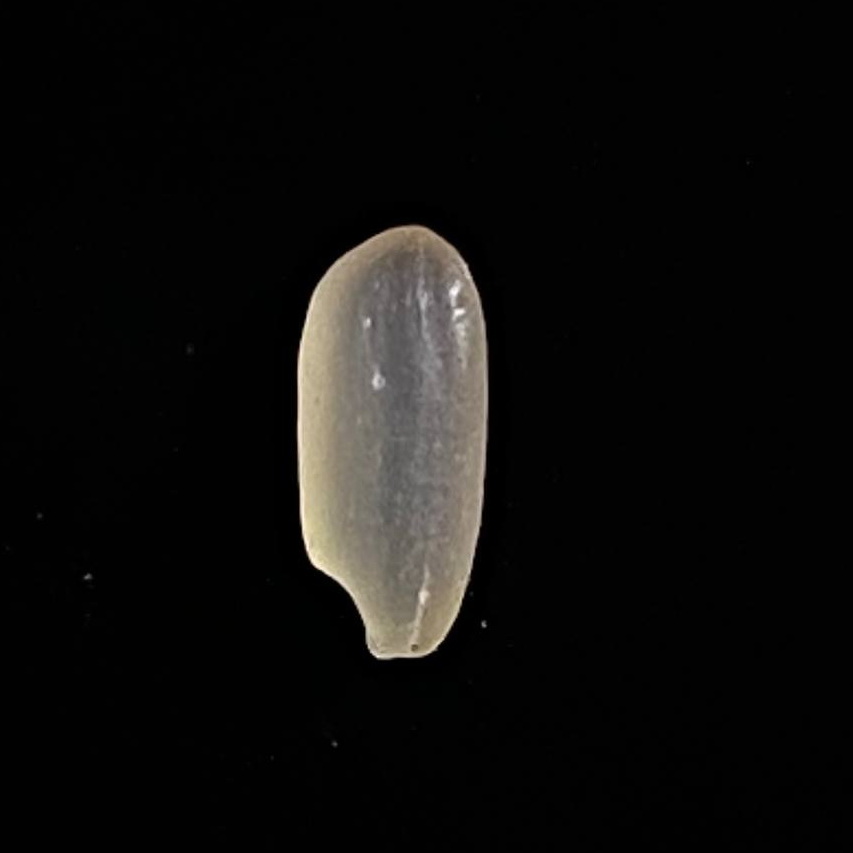
Rice variety: Gutisharna